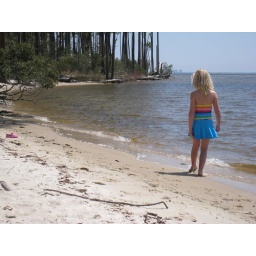
Campbell and Sabina playing at the beach in front of the house